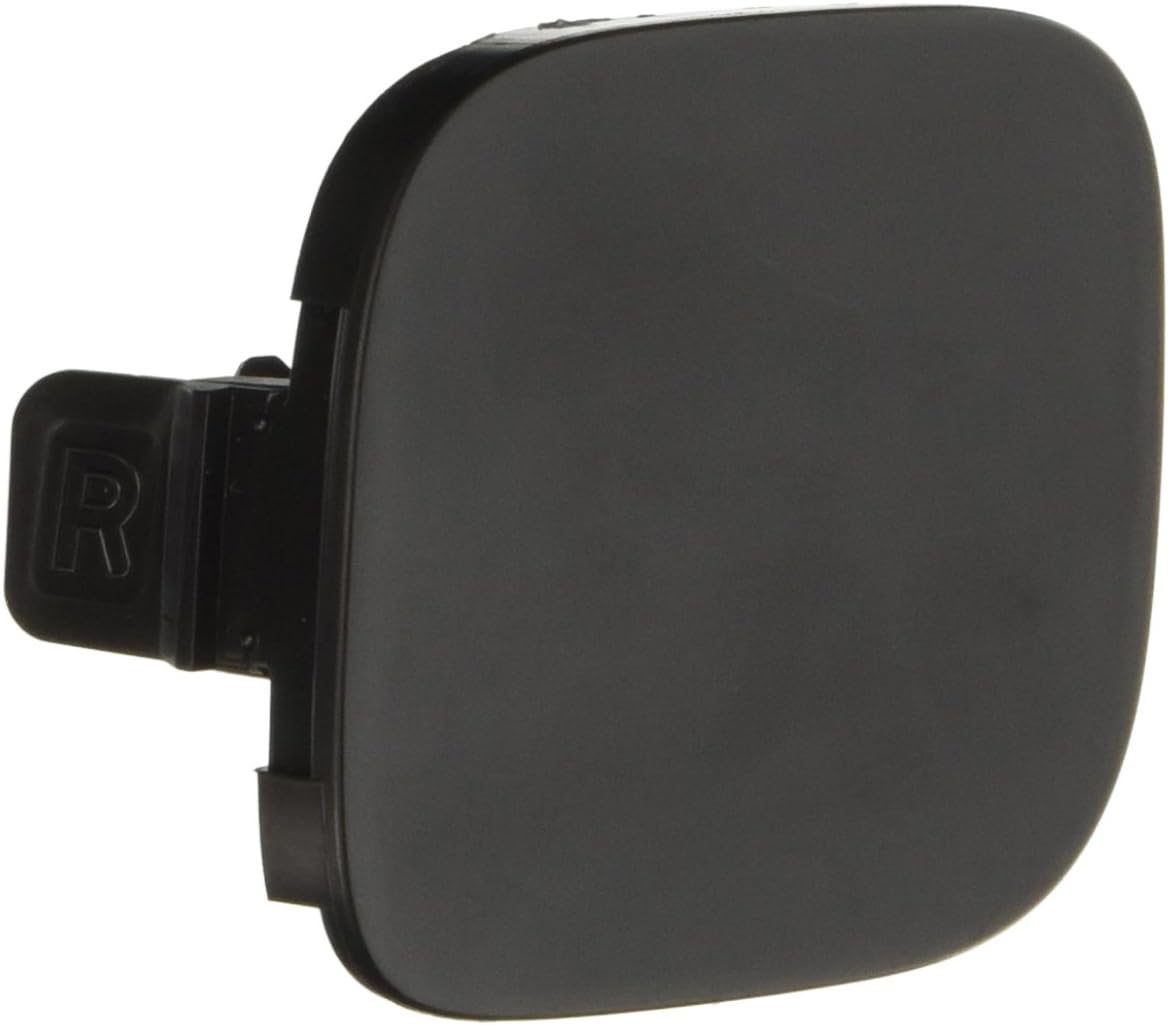
Toyota Bumper Hole Cover - 52127-47900
Category: Automotive
Bumper Hole Cover
Features: Bumper Hole Cover